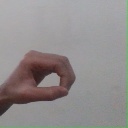
अक्षर: औ